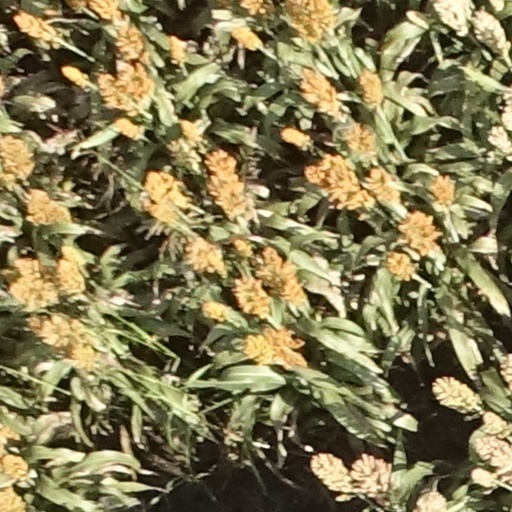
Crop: sorghum